Richard Meade, 2nd Earl of Clanwilliam

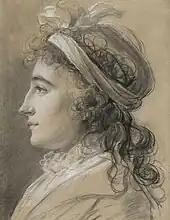
Countess Marie-Caroline von Thun by Vigée Le Brun

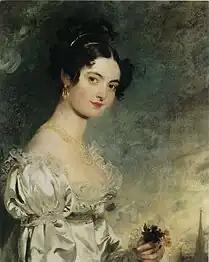
",Portrait of Selina Meade" by Sir Thomas Lawrence, 1819

Meanwhile, Gilford was laying the foundations for a family rupture. He fell in love with and married Marie-Caroline, Countess of Thun (1769–1800), daughter of Count Franz Josef Anton von Thun und Hohenstein and Countess Maria Wilhelmine Uhlfeldt (the daughter of Imperial Count Anton Corfiz Ulfeldt), on 16 October 1793. Marriage to a penniless Roman Catholic noblewoman was unacceptable in his Ascendancy family, and the marriage estranged him from his parents, who, at the time, were liquidating his father's estates to pay the enormous debts they had accumulated. His consent was necessary to break the entail, but as he had his own debts and a newborn daughter to provide for, he was obliged to agree to the sale of his patrimony. The couple returned from Ireland to Vienna in 1795 or 1796, where they ultimately had three children: